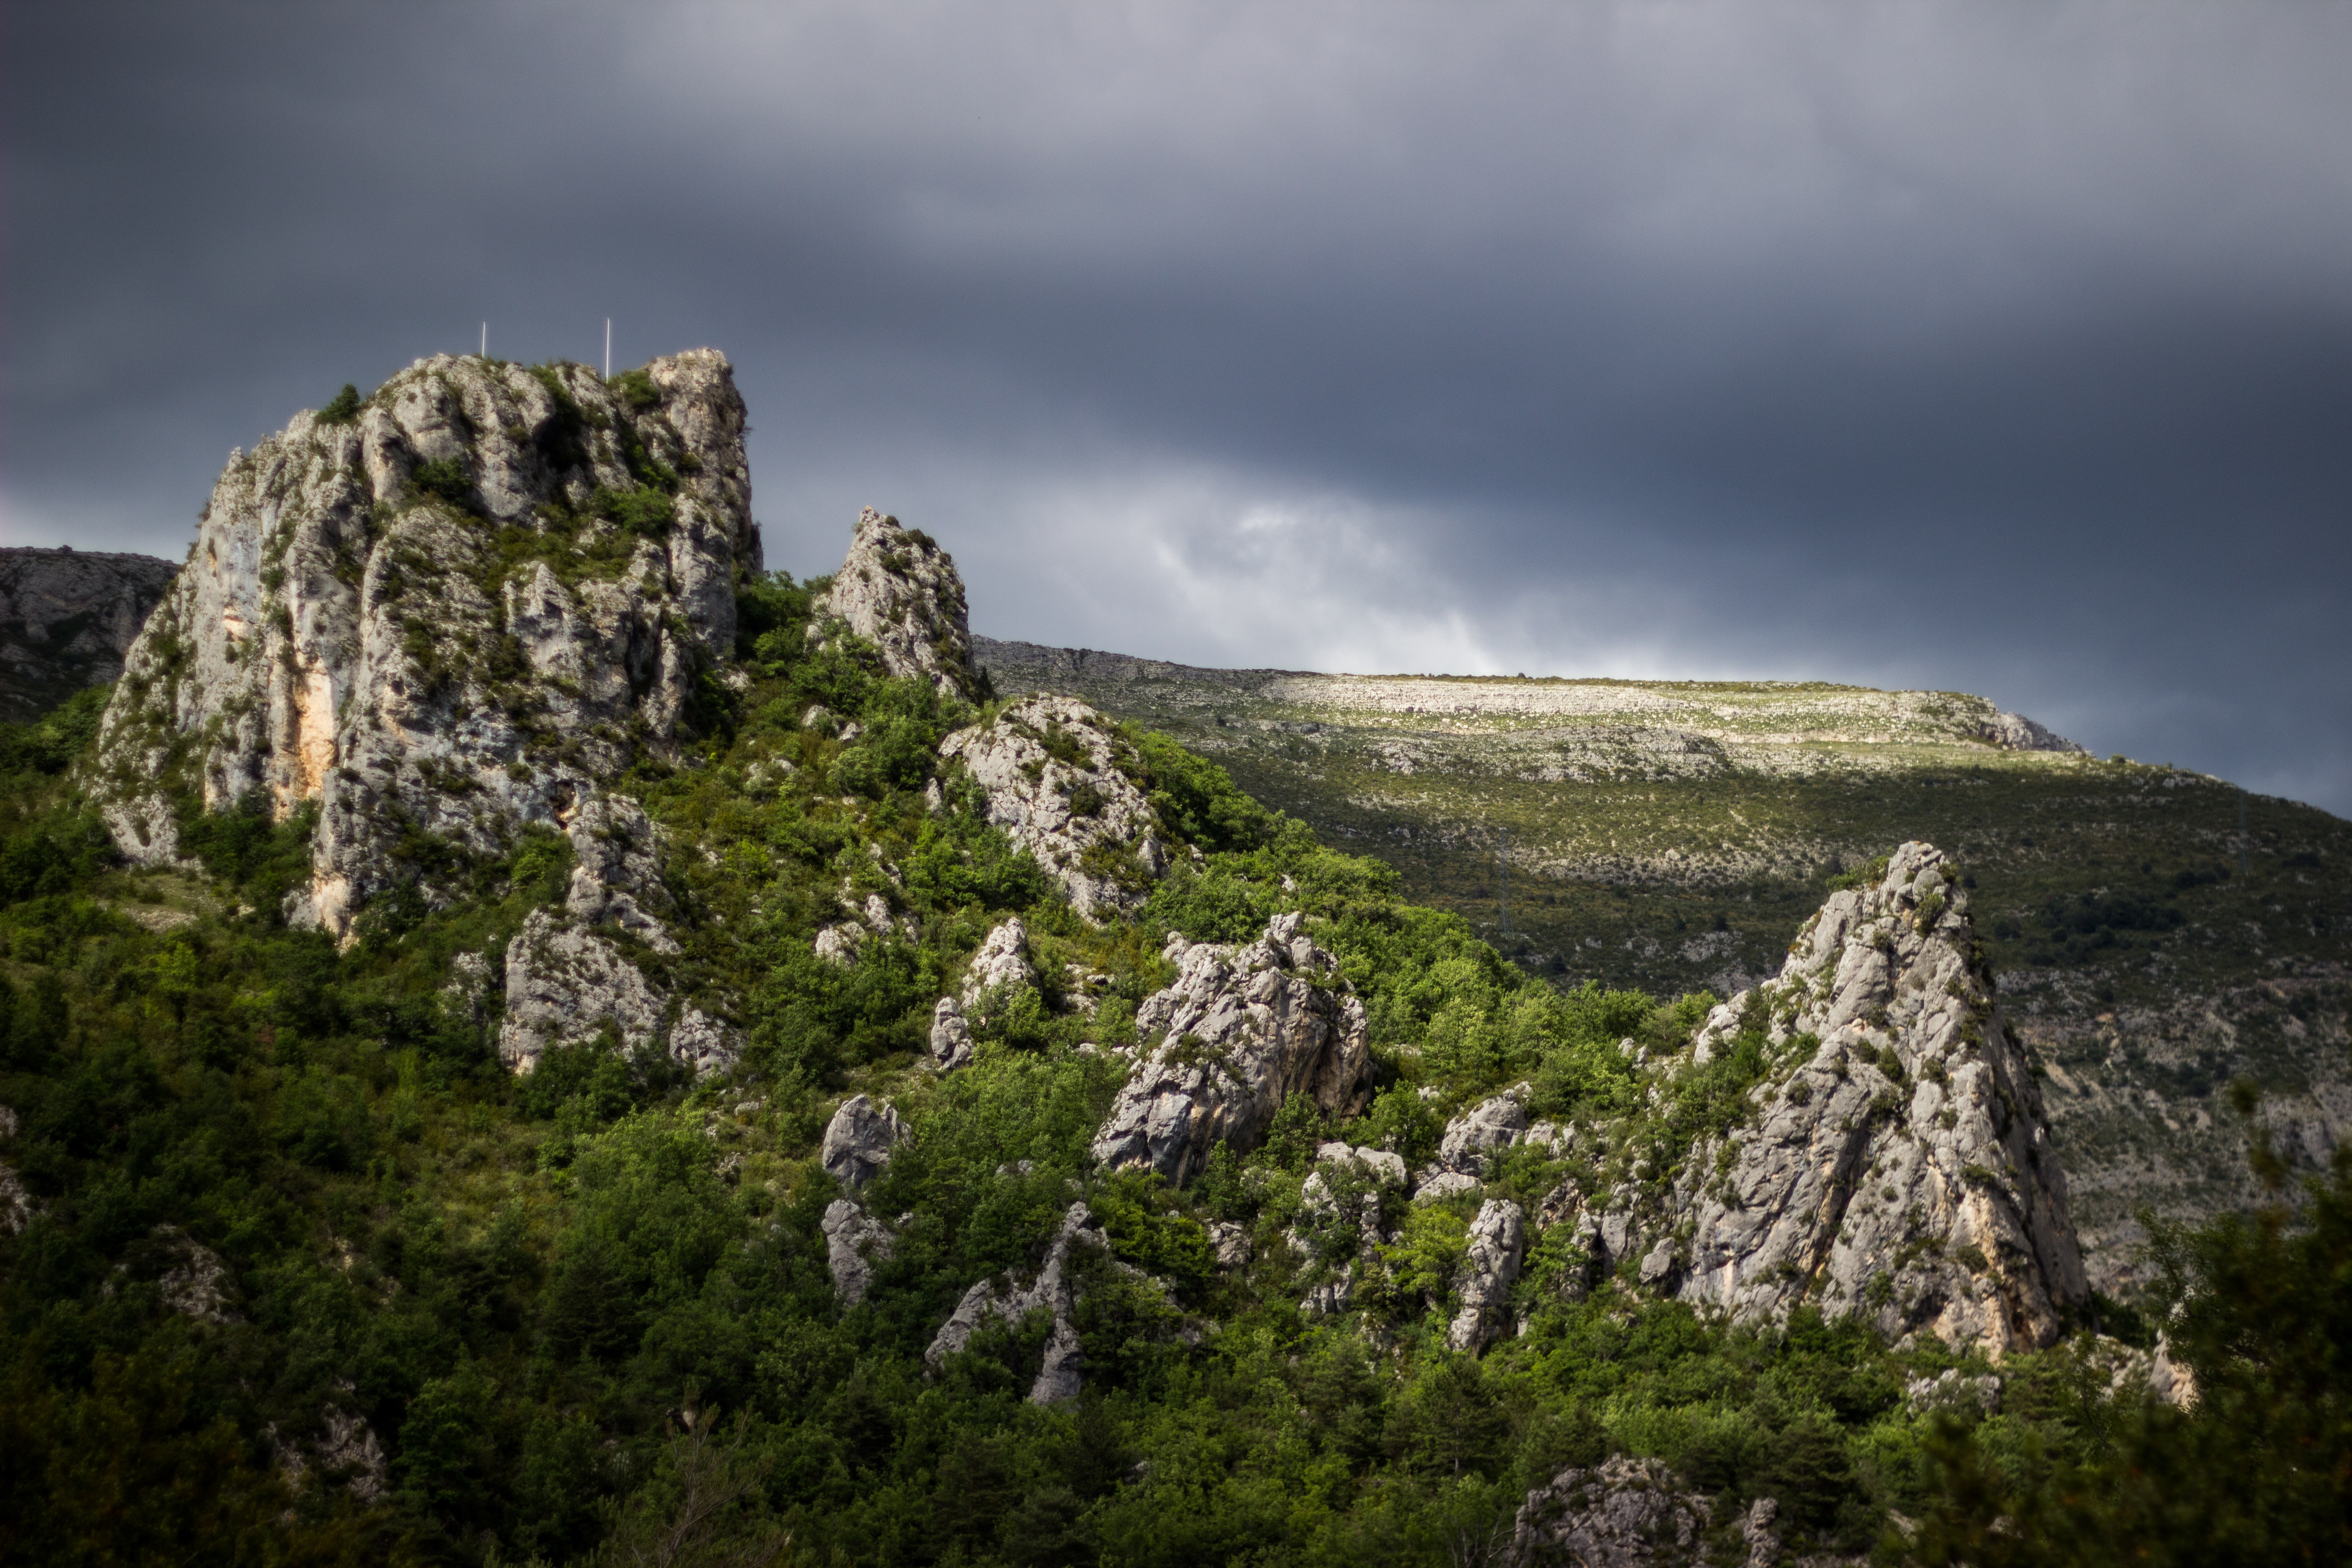
landscape, nature, rock, wilderness, mountain, cloud, hill, mountain range, formation, cliff, terrain, ridge, summit, geology, ruins, plateau, landform, geographical feature, mountainous landforms